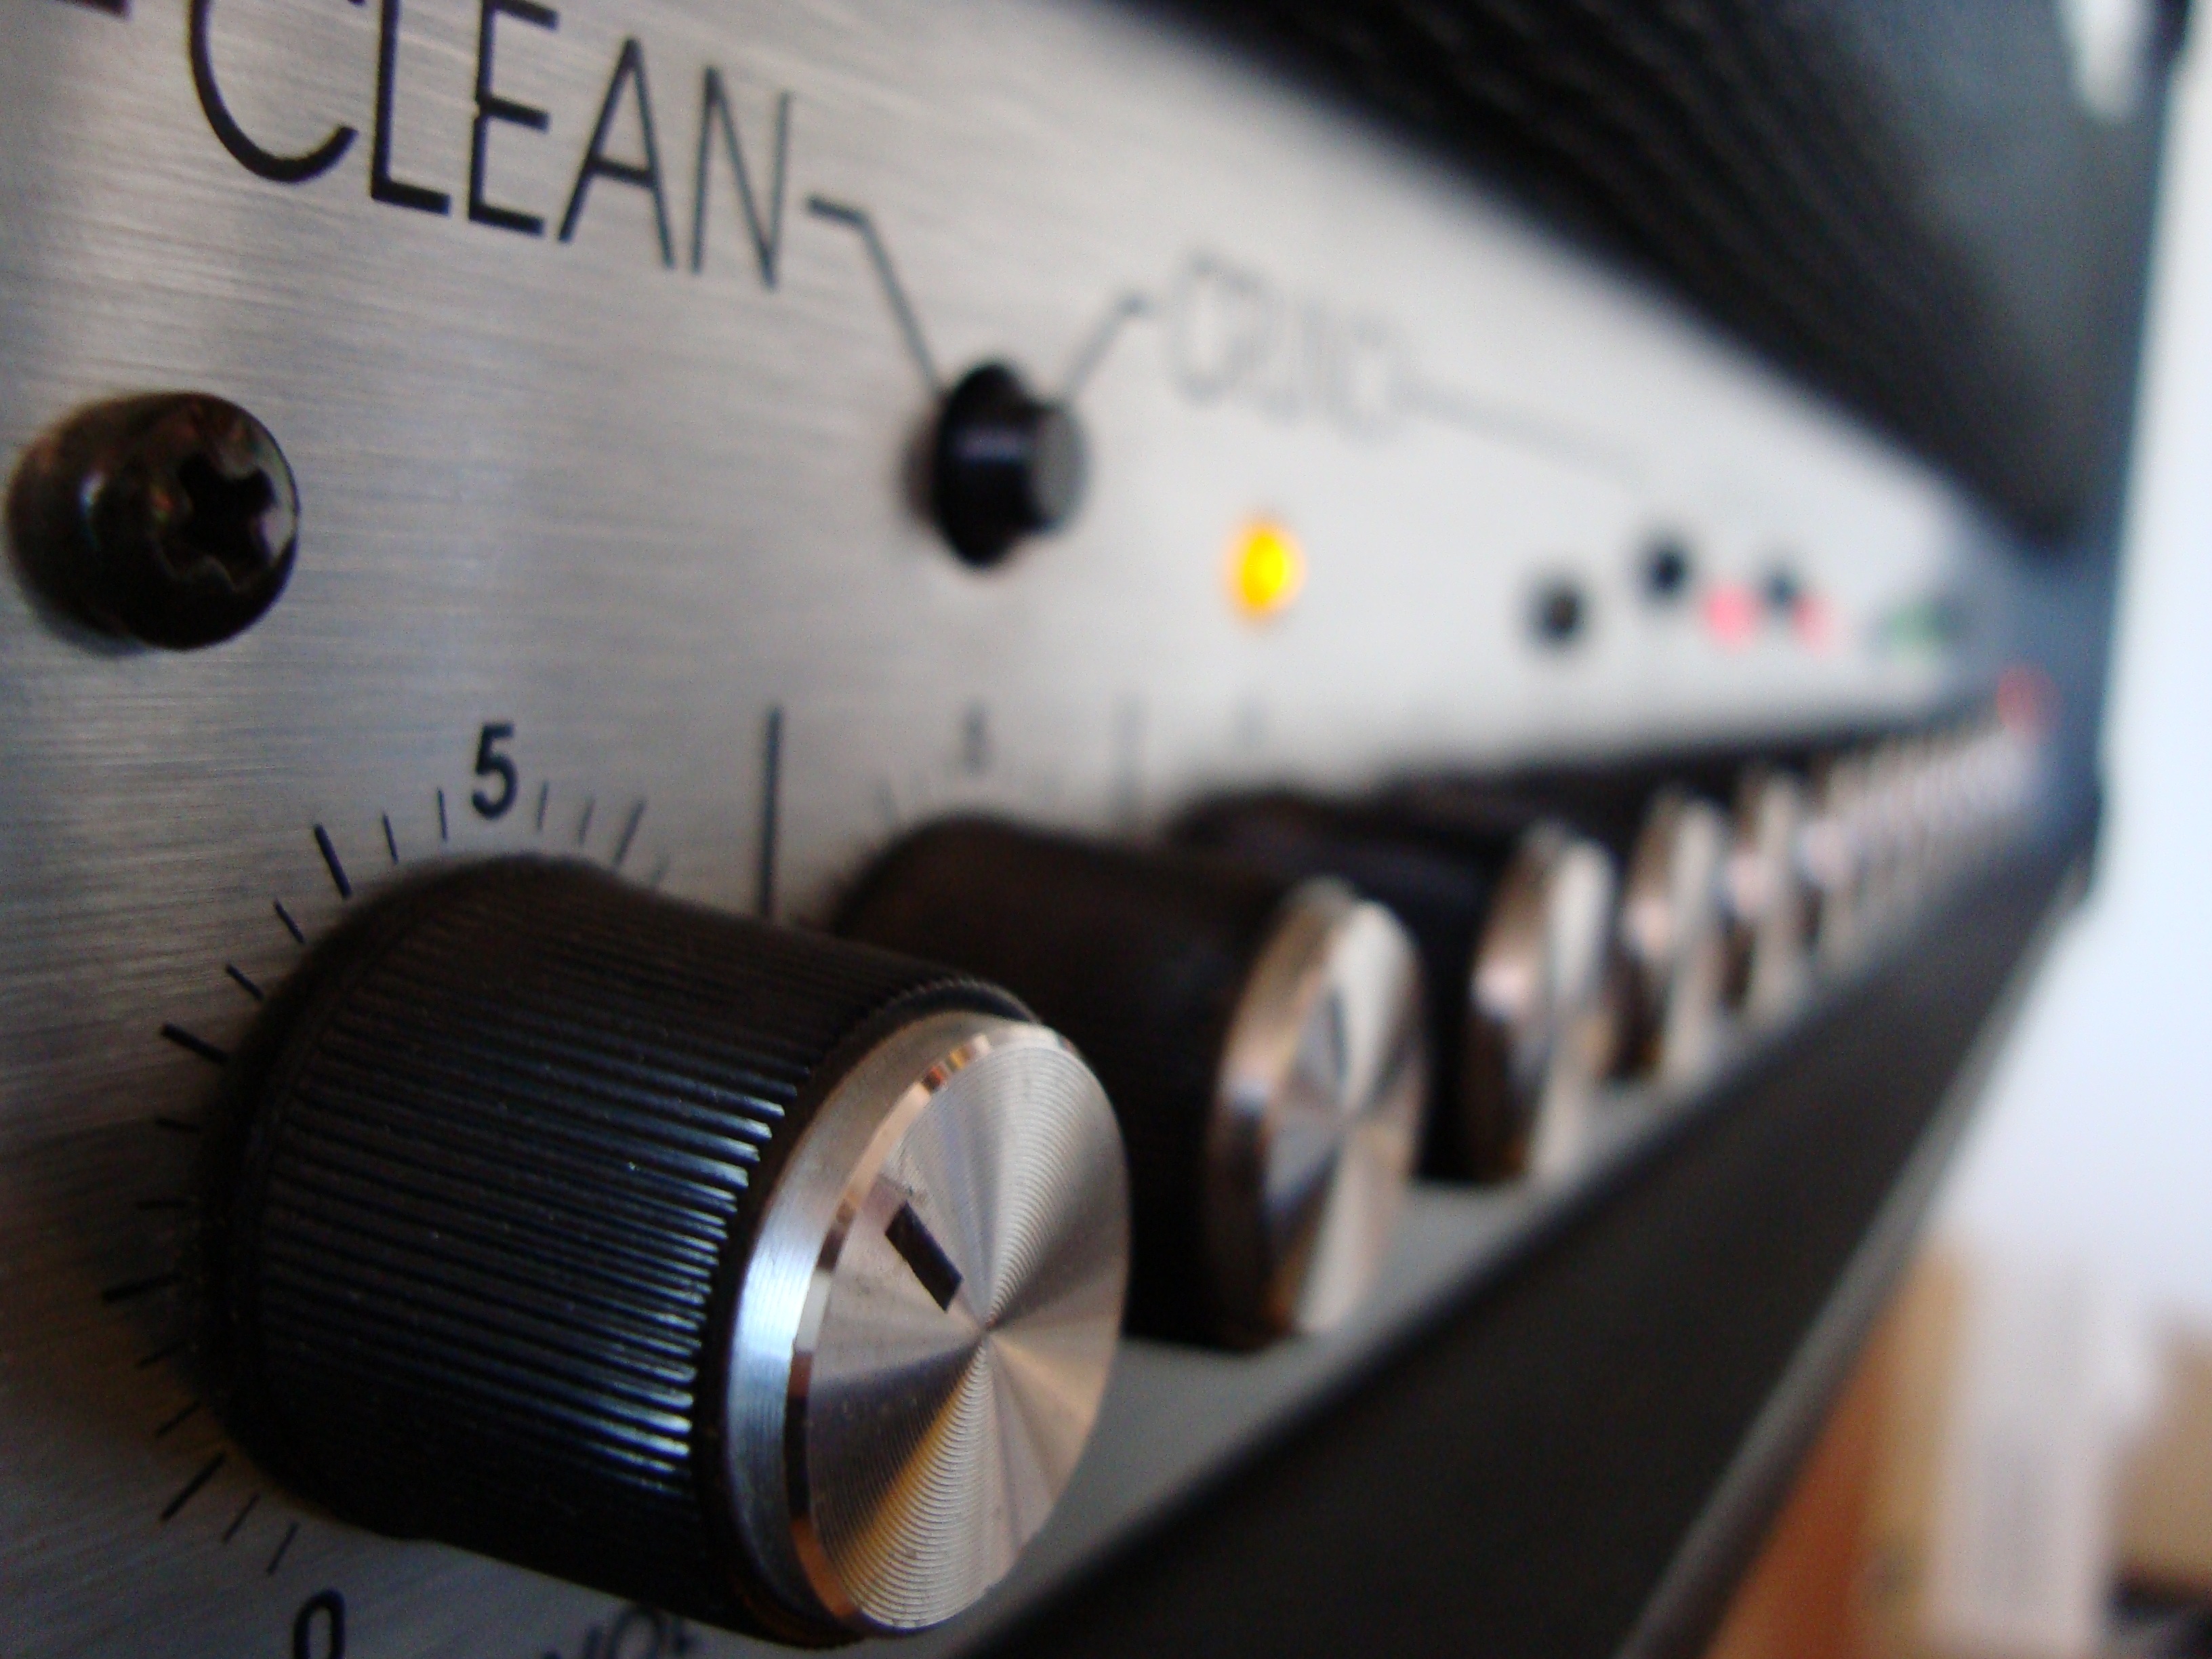
technology, controller, tire, amplifier, sound, aircraft engine, guitar amplifier